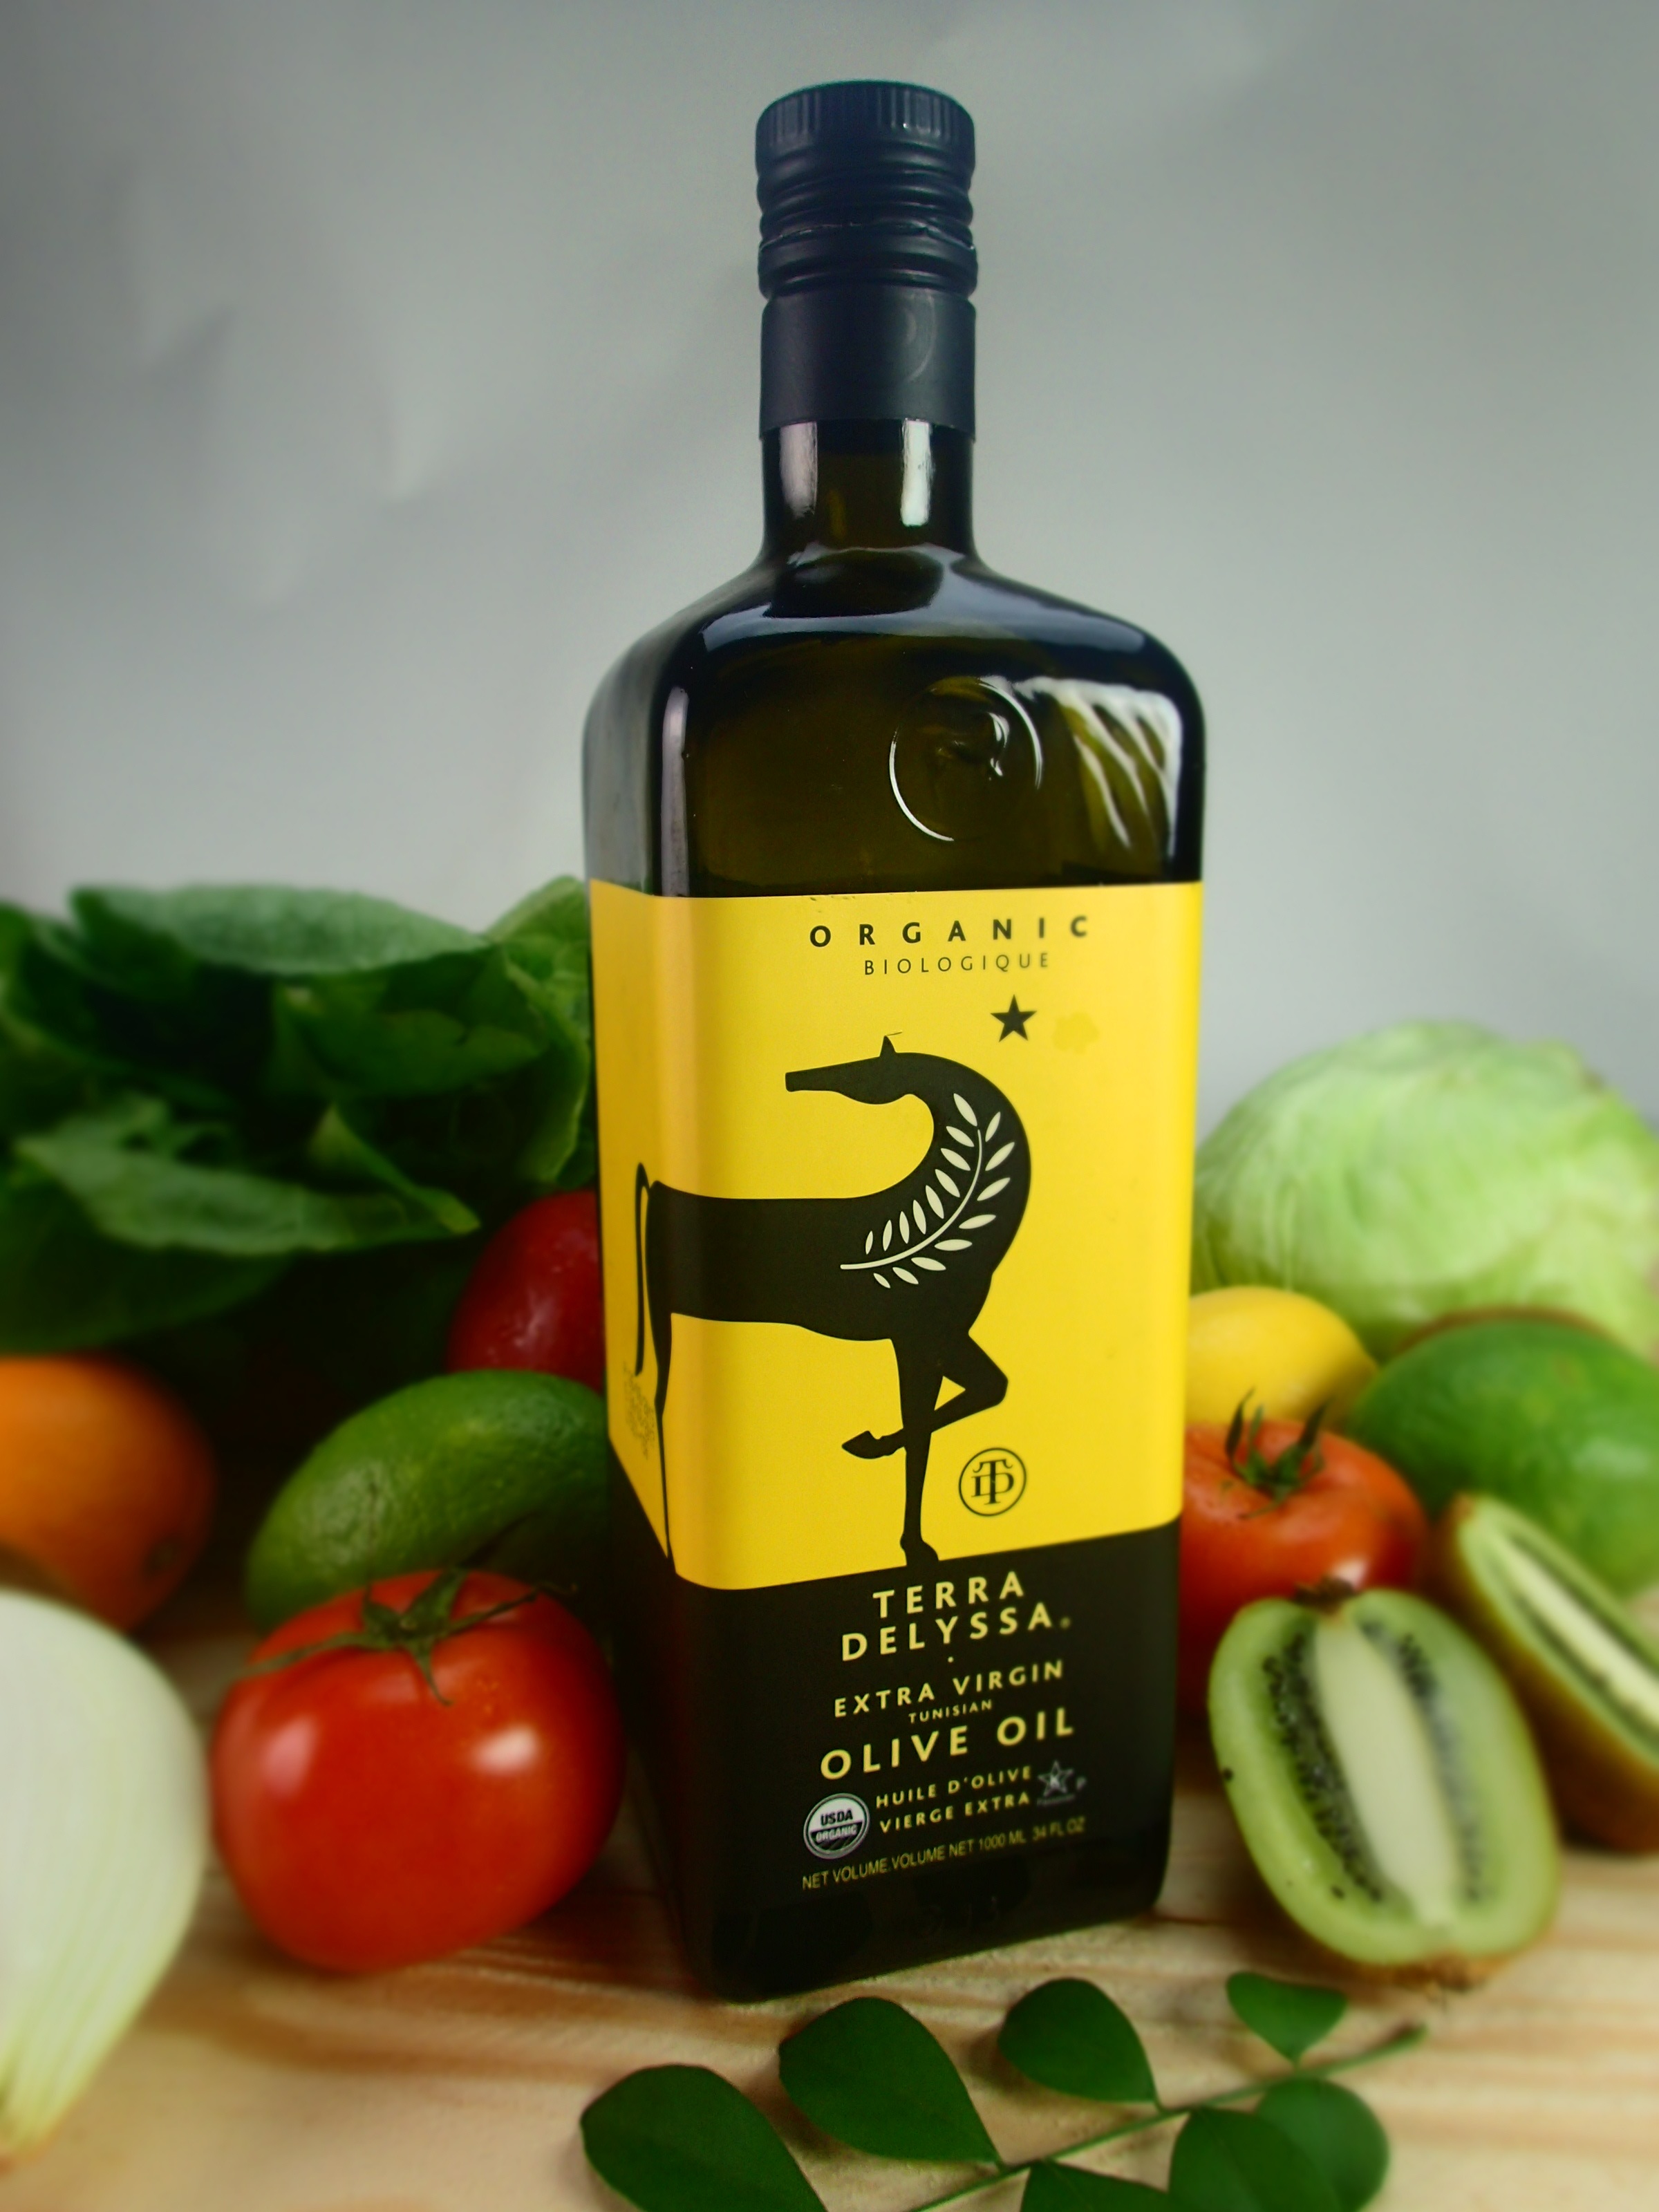
plant, fruit, food, produce, drink, juice, australia, liqueur, olive oil, organic, flowering plant, land plant, distilled beverage